Ica stones

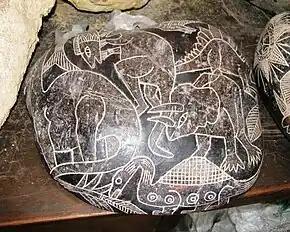

The Ica stones are a collection of andesite stones with engraved motifs created as a work of art in the 1960s by Peruvian farmer Basilo Uschuya and others in the Ica Province. The artifacts, many of which notably depict non-avian dinosaurs and modern technology in a style imitating Mesoamerican art, were originally sold as having genuine Pre-Columbian origin, before Uschuya and other farmers admitted to having created them for profit, leading some to describe the stones as hoaxes.